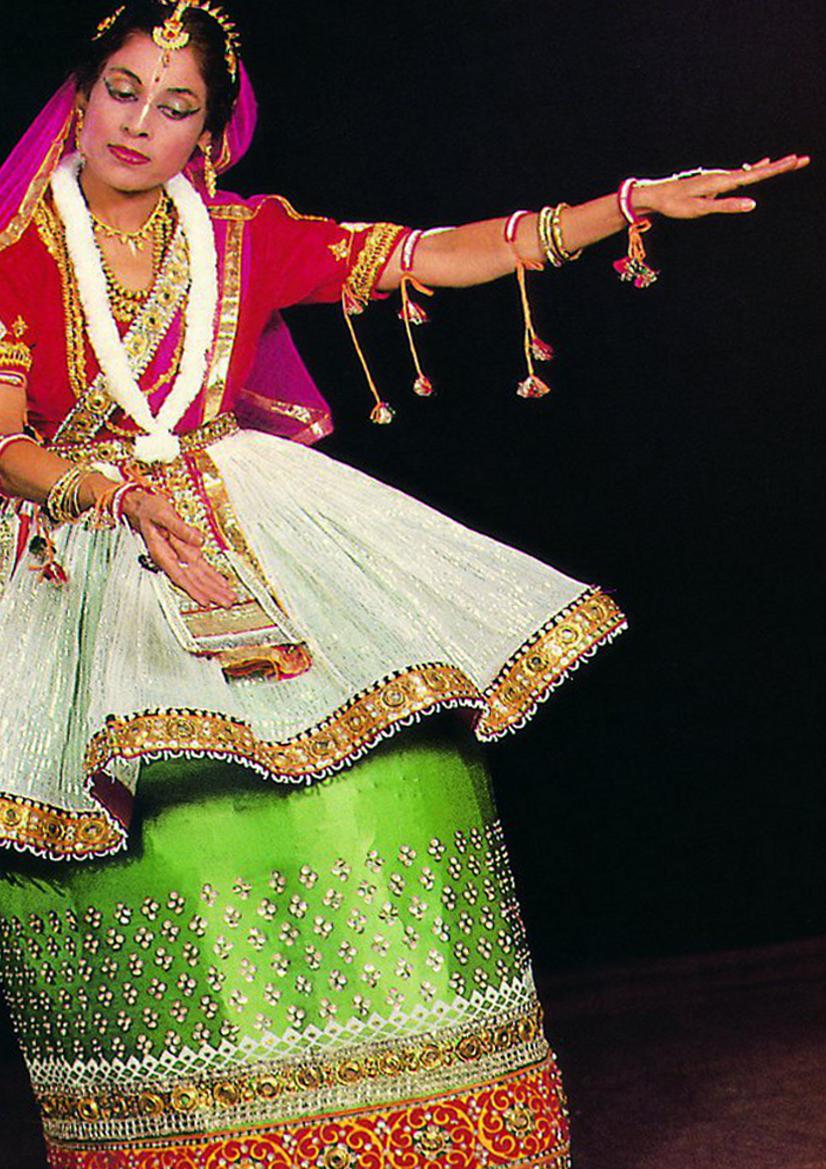
Dance form: manipuri